Lahore High Court Bar Association

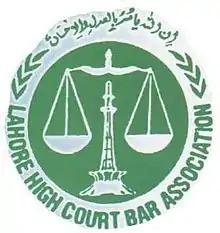

Lahore Bar (presently Lahore High Court Bar) as a collective group took birth somewhere before 1892-93 and its first President was elected in 1893. In 1910 the Executive Committee recommended that the Bar Association should be registered accordingly. The General House on 9 June 1910, accepted the recommendations and registered it as Bar Association.